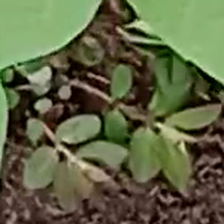
Weed species: Choti_dudhi_(Euphorbia_hirta)